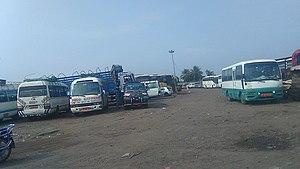
Dans la gare routière de Dschang This is an image with the theme ""Africa on the Move or Transport"" from: Cameroon"
Dschang est une ville historique et universitaire du Cameroun située dans la région de l'Ouest, en « pays » Bamiléké. Elle est la deuxième grande ville de la région après Bafoussam et devant Foumban, Mbouda, Bangangté.